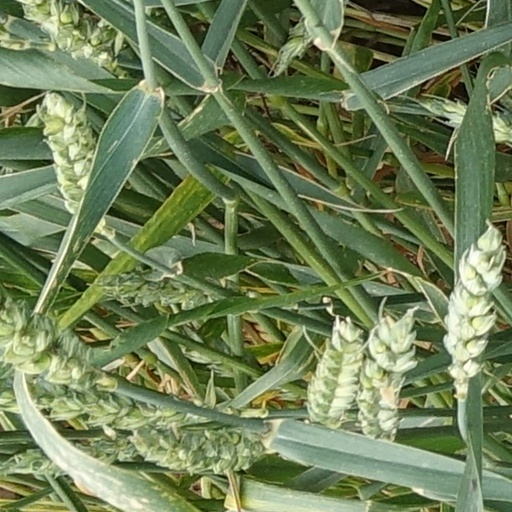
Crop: wheat